Wayside Theatre

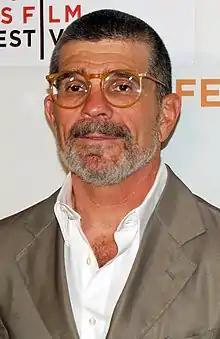
"Oleanna", by David Mamet, was staged at Wayside in 1993. It was reportedly the first time a regional production took place while a play was still on Broadway.

The opening play of the 1990 season, "Romance/Romance", featured two soap opera actors, David Buffam and Catherine Cooper, the latter having also starred in "A Chorus Line" on Broadway. The performances that season received praise from critics, especially "Driving Miss Daisy", but it was noted in reviews from "Romance/Romance", that due to sexual innuendos used in the script, "many ticketholders not only didn’t return for the second act but some left after it began." The following season began with a 30th anniversary gala held at the Wayside Inn. A major change that took place in 1991 was the schedule being changed from 10 weeks to 25 weeks, a goal of Owens, which resulted in a 20% increase in attendance. Due to continued financial constraints, the number of works performed by WTOT was reduced to one and the number of guest directors at Wayside was also reduced. Owens was often singled out in reviews that season, praising him along with the actors for a successful year.